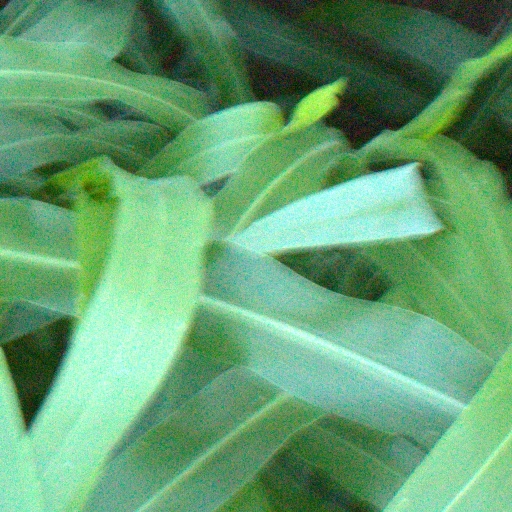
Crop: sorghum